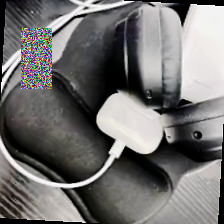
Label: no bracelet mod